Arthur Angara

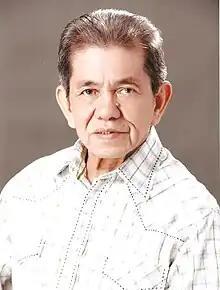

Arturo J. Angara (February 7, 1937 – November 16, 2022), otherwise known as Arthur Angara or AJA, was a Filipino politician, dentist, and national awardee for public service. He was the former national deputy secretary-general of and former national adviser for the League of Municipalities of the Philippines (LMP). He was the longest-serving mayor of the municipality of Baler in the Philippine province of Aurora, with his terms of office covering a period of 18 years.